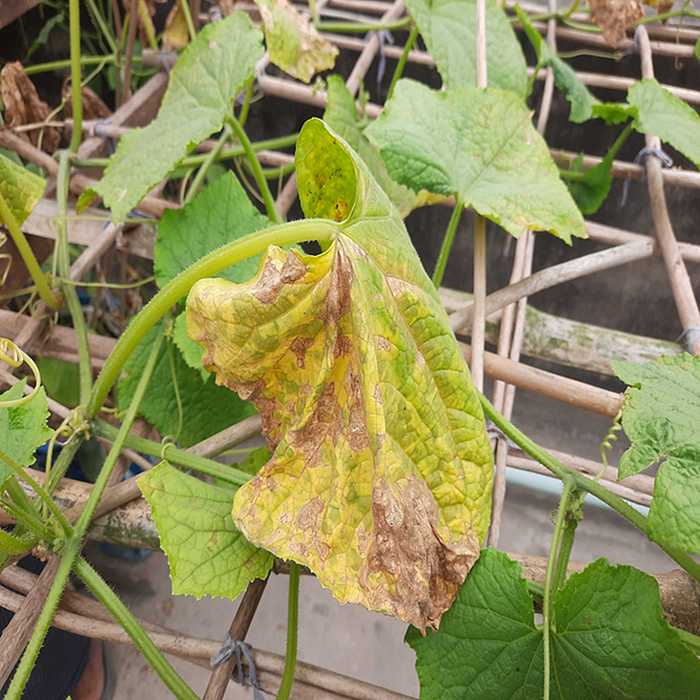
Plant: Cucumber
Label: Anthracnose lesions